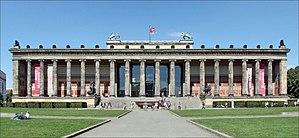
L’Altes Museum est un des nombreux musées de l'île aux Musées à Berlin. Depuis sa restauration en 1966, il abrite la collection d'œuvres antiques des Musées Nationaux de Berlin. Il a été appelé « musée royal » jusqu'en 1845. Il fut le premier musée public de Berlin.